Coombe Hill Wood

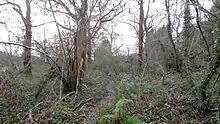

Coombe Hill Wood is a local nature reserve in Coombe in the Royal Borough of Kingston upon Thames in London. It is owned and managed by Kingston Council, and was declared a local nature reserve in 1992.